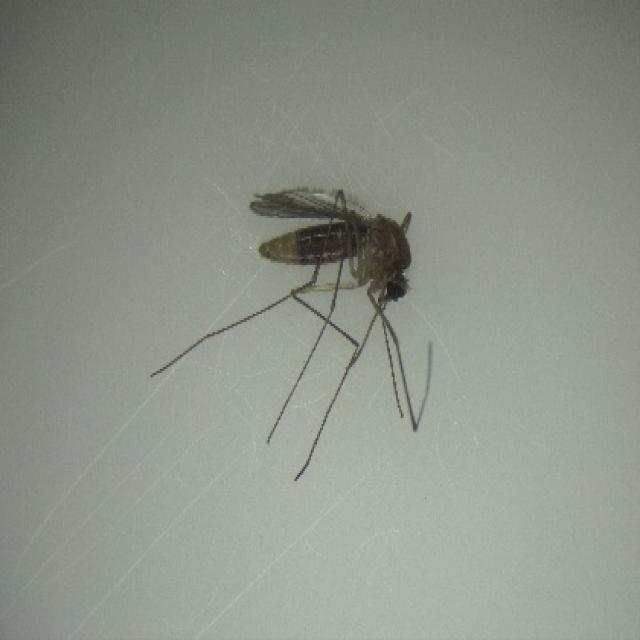
Species: culex_pipiens